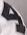
Number: 4